Ora Washington

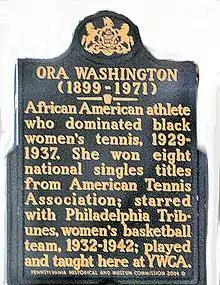
Historical marker about Ora Washington in Philadelphia

She played basketball first in 1930 with the Germantown Hornets, and their 22–1 record earned her the national female title. The Hornets were originally sponsored by the same Germantown YWCA that introduced Washington to tennis. As the team gained popularity, they separated from the YWCA and became fully professional. The following year, Washington led the Hornets to 33 consecutive victories. On April 9, 1931, the Hornets won the National Girls Basketball Title, beating the Rankin Femmes, a team from near Pittsburgh, in the final. Their opponents included African American women's teams, white women's teams and, occasionally, African American men's teams. In one game against the male Quicksteppers in January 1932, they stayed close and, on a last second basket by Evelyn Mann, the Hornets emerged victorious. Contemporaneous reports describe Washington's outrageous long shots and record scores.